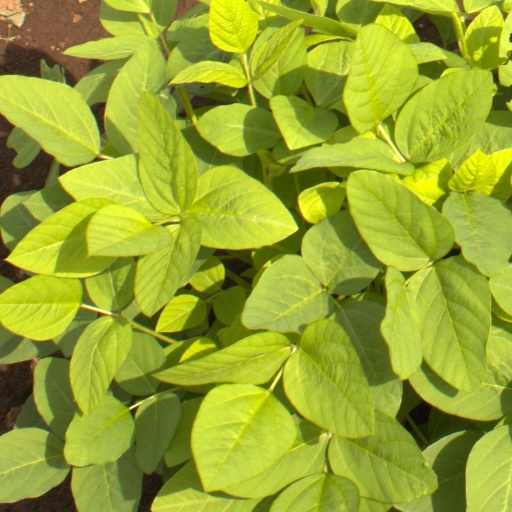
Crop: soybean